Harrison Sohna

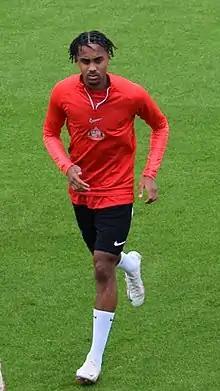
Sohna warming up for Sunderland in 2022

Harrison Sheriff Sohna (born 1 July 2002) is an English professional footballer who plays as a midfielder for club Cheltenham Town. A product of the Aston Villa academy, Sohna has featured for Aston Villa and Sunderland in cup competitions.